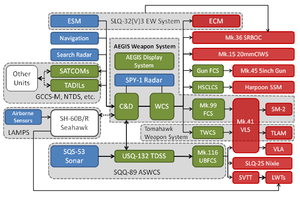
Le terme systèmes d'armes désigne l'ensemble des dispositifs mécaniques, électroniques et/ou logiciels permettant aux militaires la réalisation d'une mission et la mise en œuvre d'un armement de façon autonome ou coordonnée. Il peut être fixe ou embarqué sur un véhicule terrestre, navire ou aéronef militaires.
Aegis est le nom d'un système d'armes naval américain, mettant en œuvre des radars et différents armements tel que des missiles anti-navire et missiles anti-aérien. Initialement construit par RCA, il est aujourd'hui produit par Lockheed Martin. Son nom est tiré de l'arme du dieu grec Zeus, Égide.